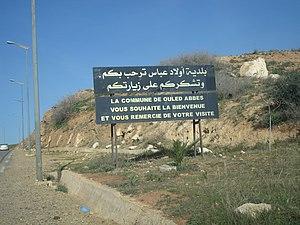
Entrée de la commune.
Chef-lieu de commune dans la wilaya de Chlef en Algérie, située à 16 km au nord-est de Chlef par la R.N 4. Elle relève de la Daïra d'Oued Fodda dont elle est éloignée de 8 km. Elle est située sur le chemin de wilaya n° 23 menant à Beni Rached. Ex. Le Barrage puis El Hemaïd. Elle s'étend sur une superficie de 37,25 km2 et compte une population estimée à 8449 habitants en 2004. Accède au rang de commune en vertu de la loi n° 84-09 de février 1984 portant découpage administratif de l'Algérie. Elle est composée des fractions de Sidi Maâmar, Ouled Abbès, Ouled Larbi, Hemaïd El Fagha Ouled Bouali, Brihiyine, Ababssa, Oued Zaouch et Chenaïne.